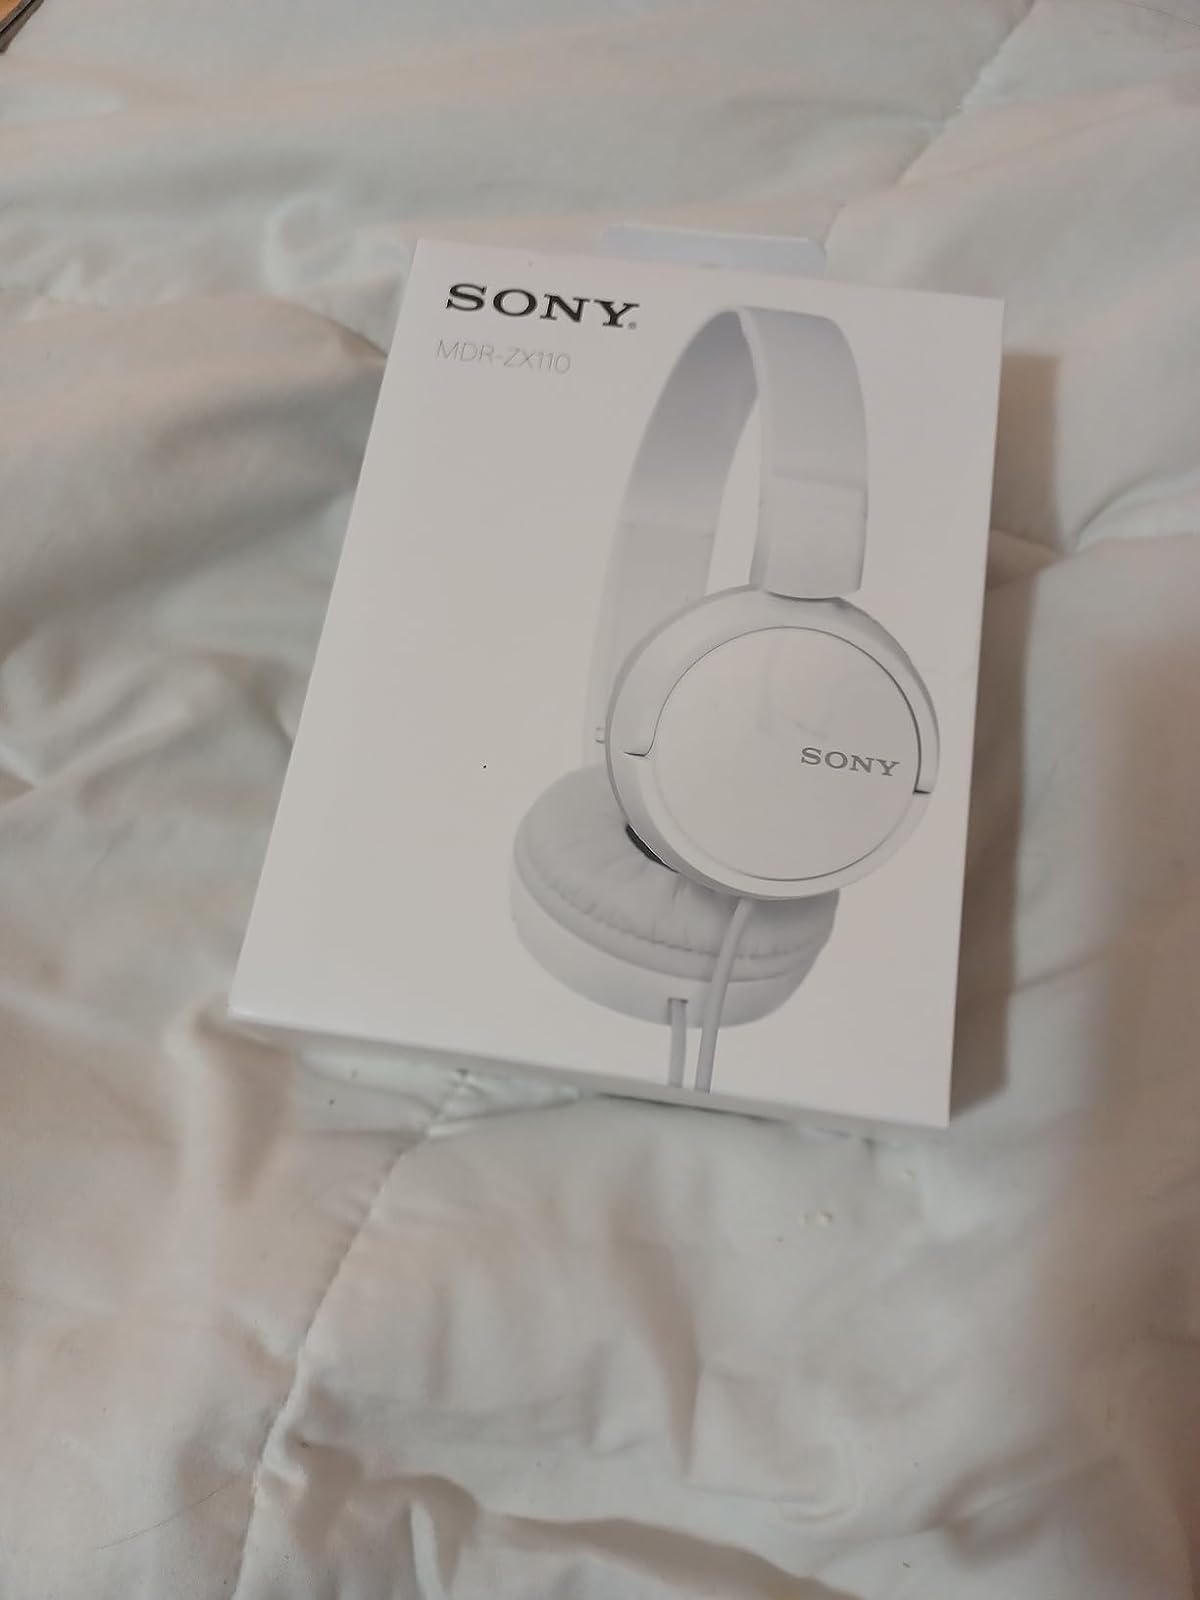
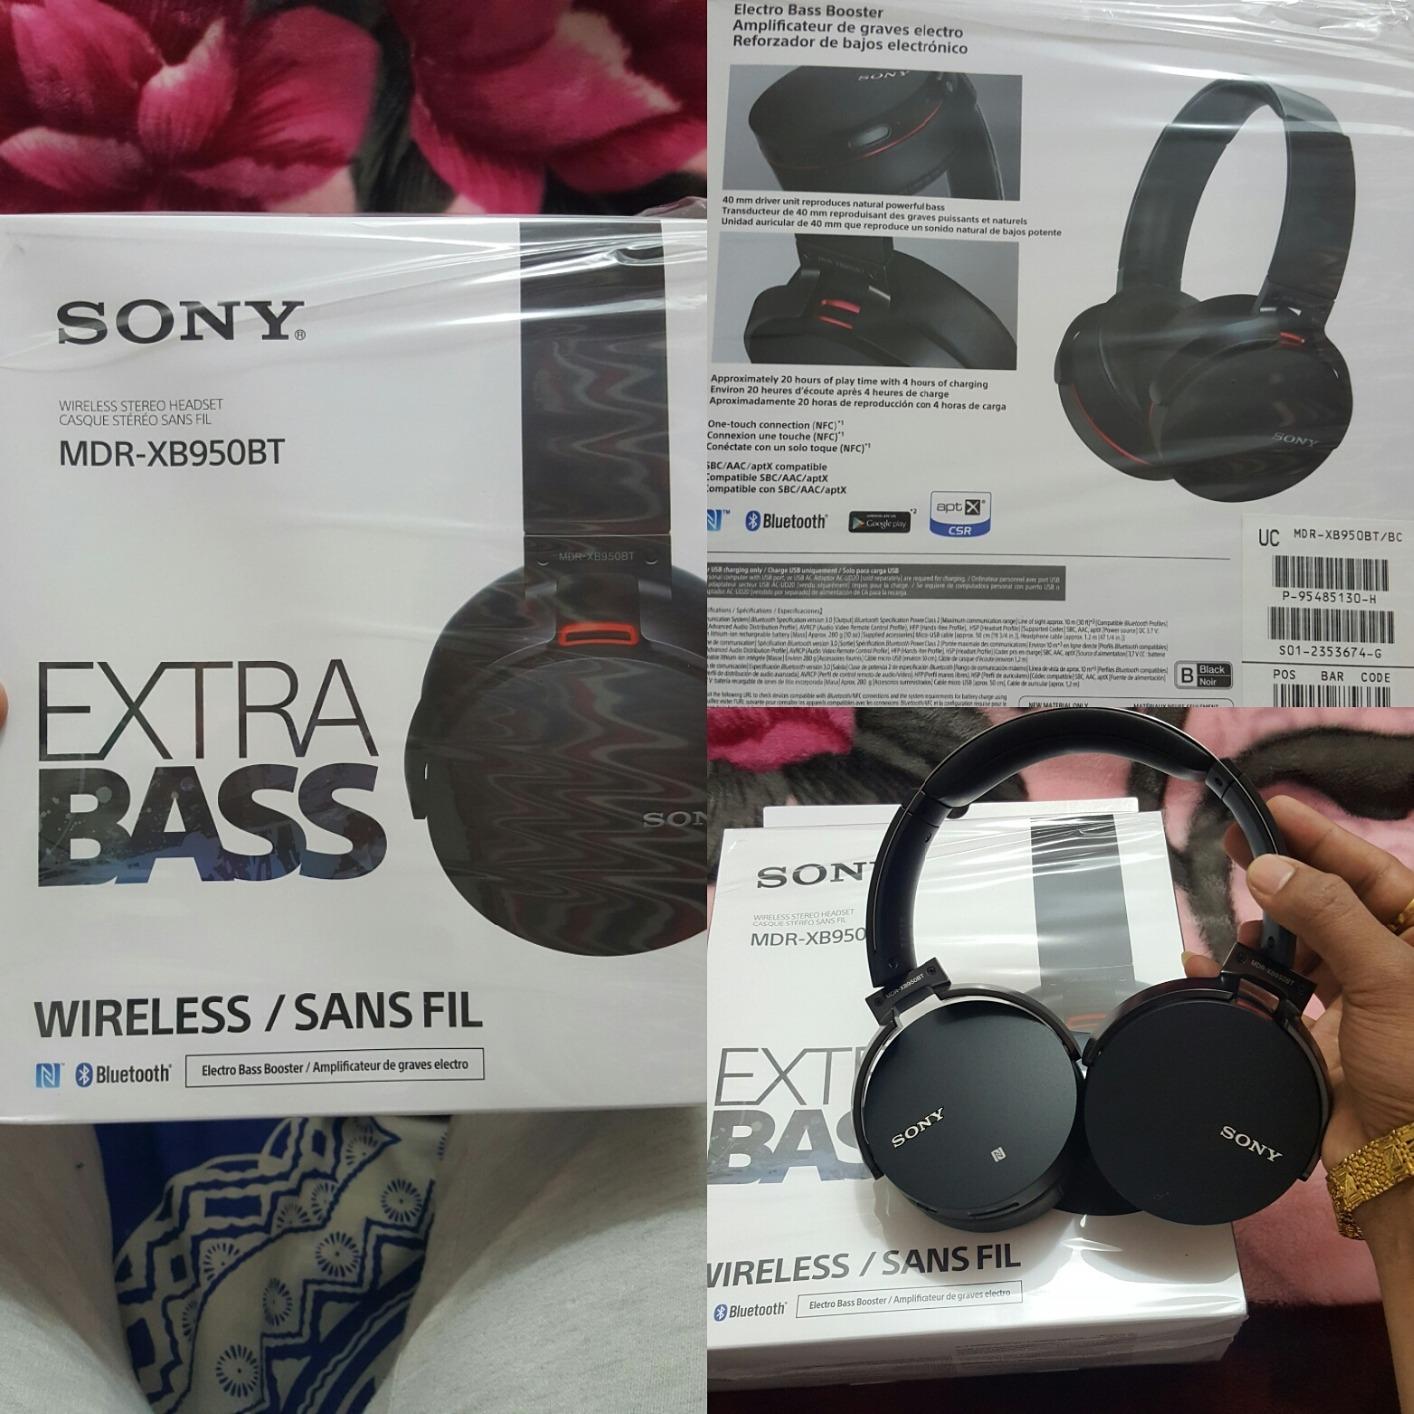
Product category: headphones
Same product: no